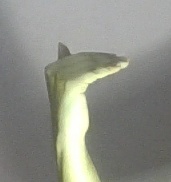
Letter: khaa